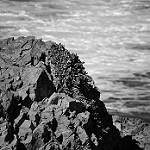
Label: B & W